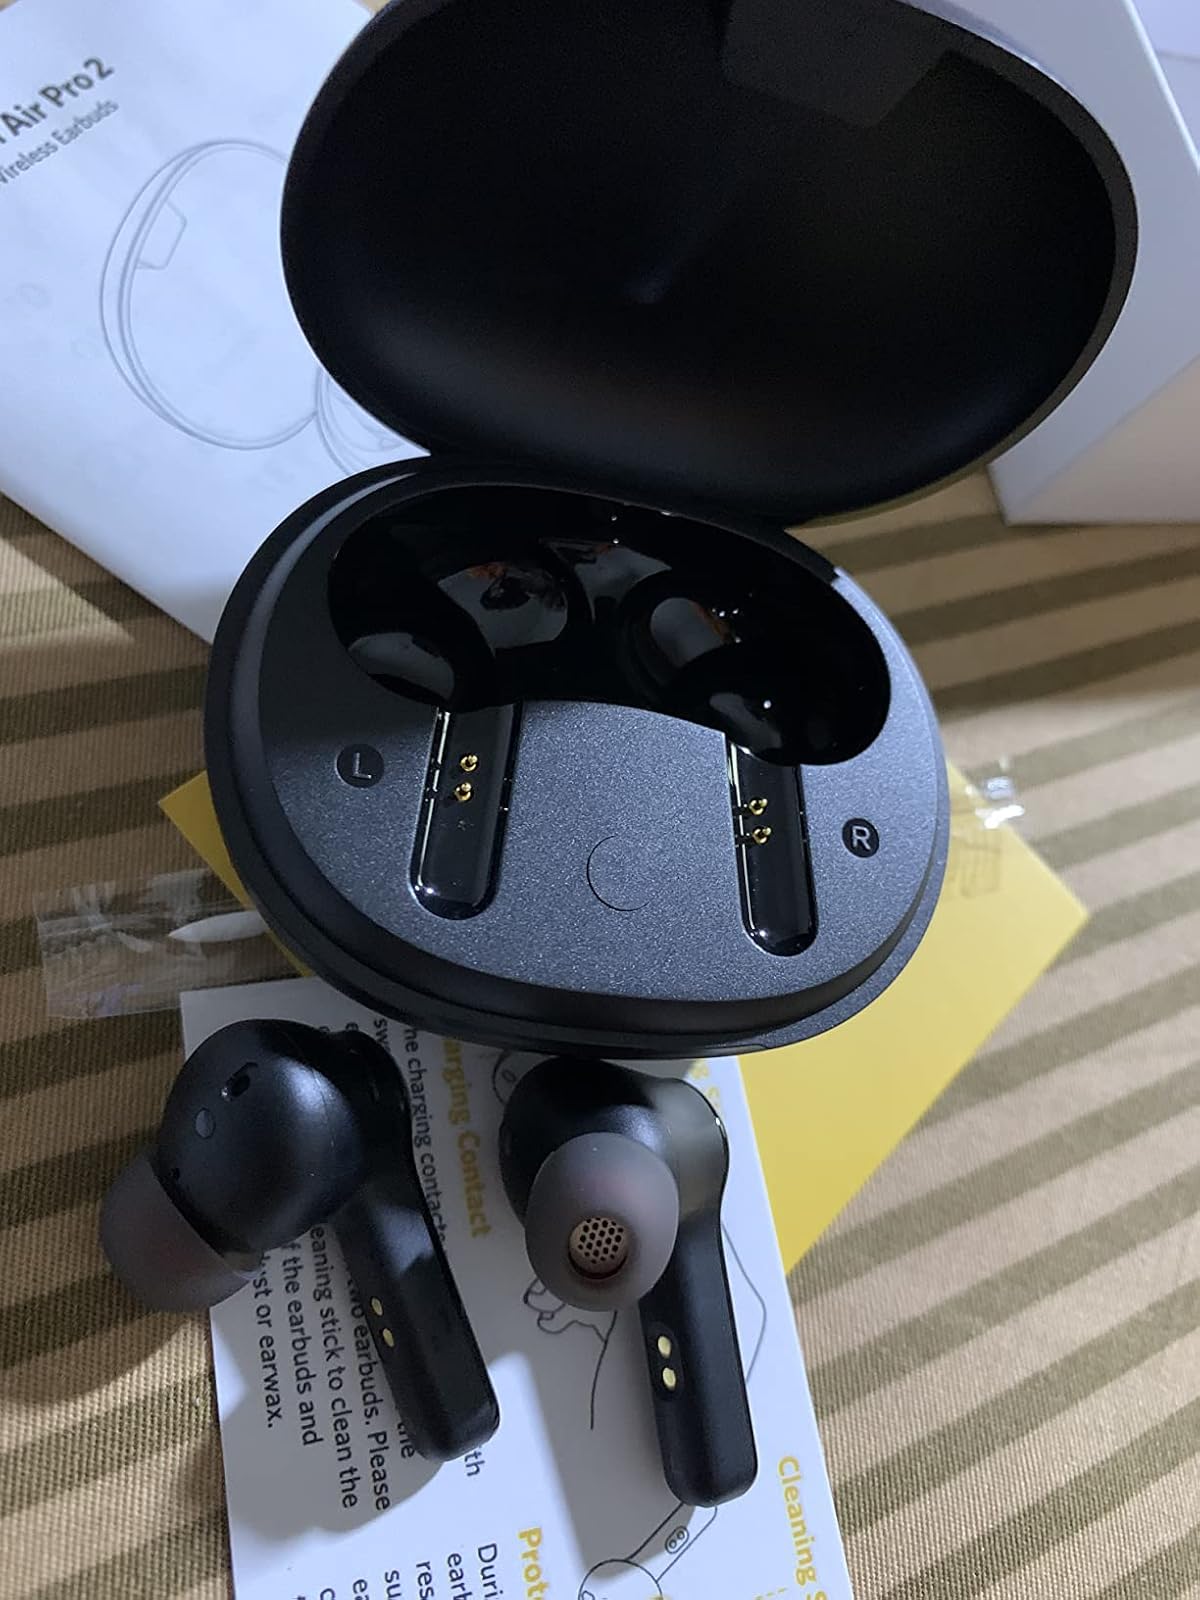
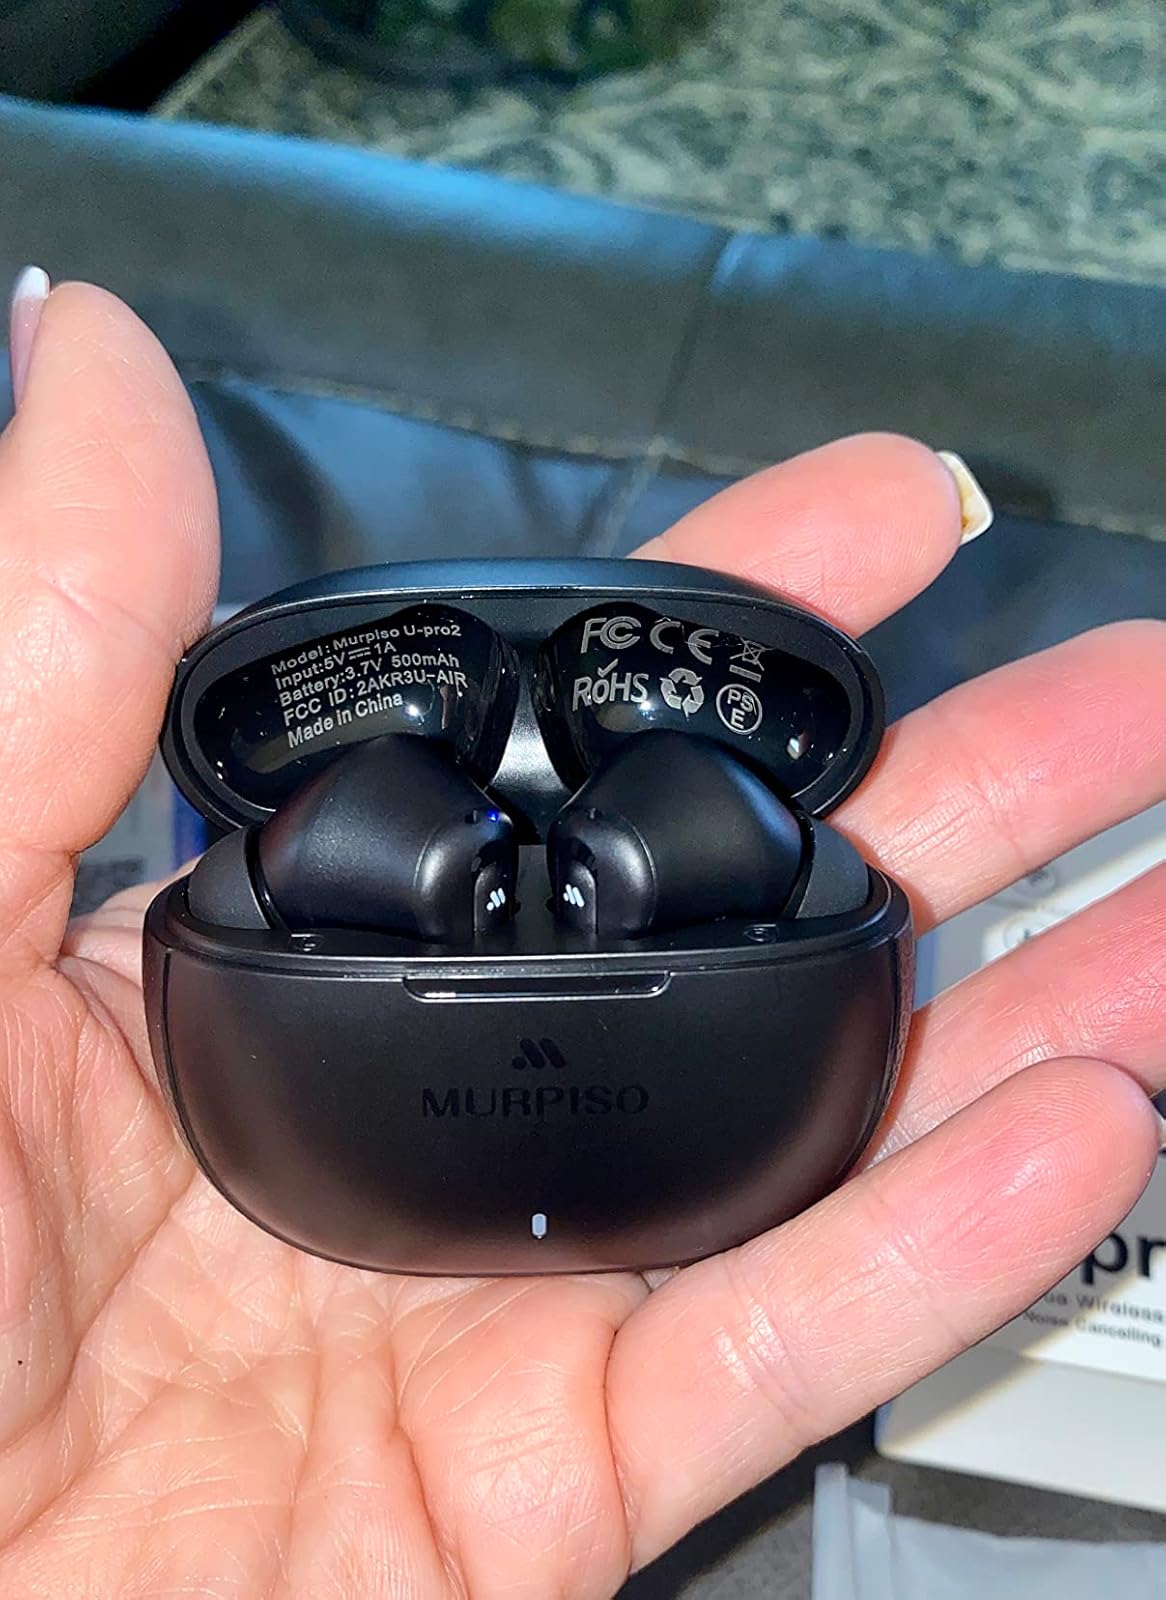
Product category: earbuds
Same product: no